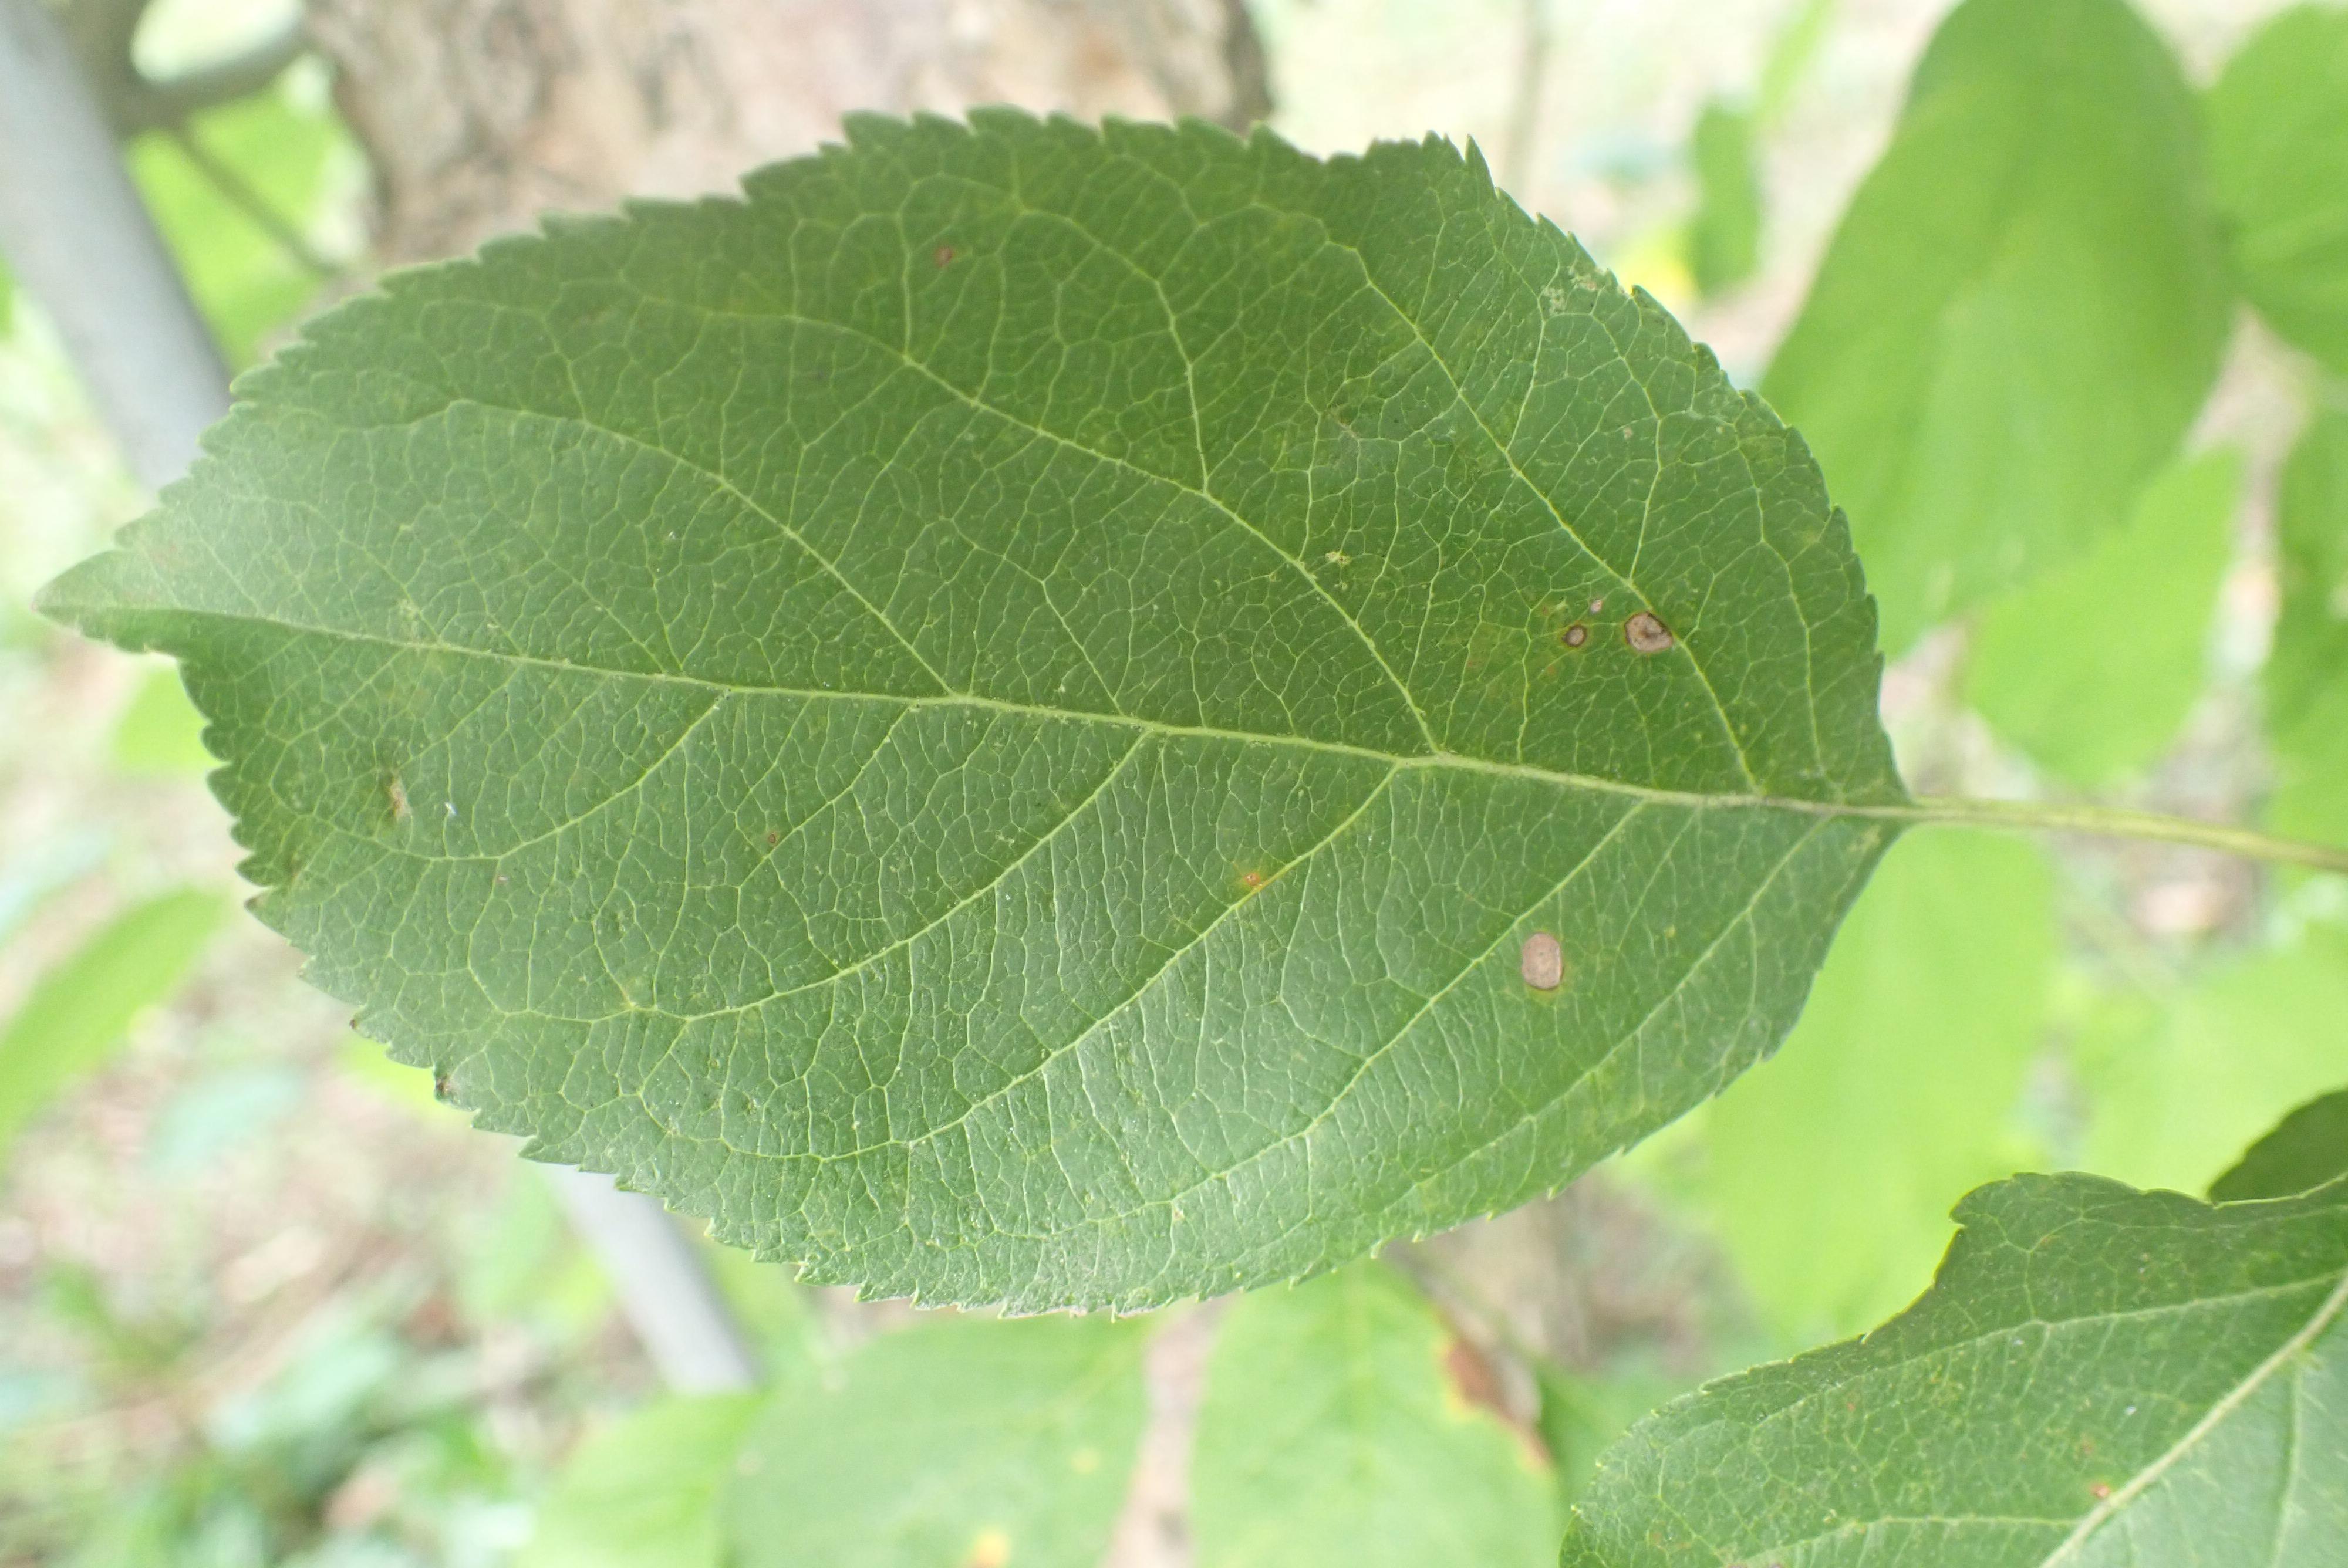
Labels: complex